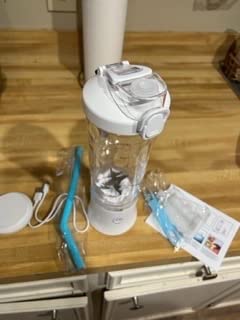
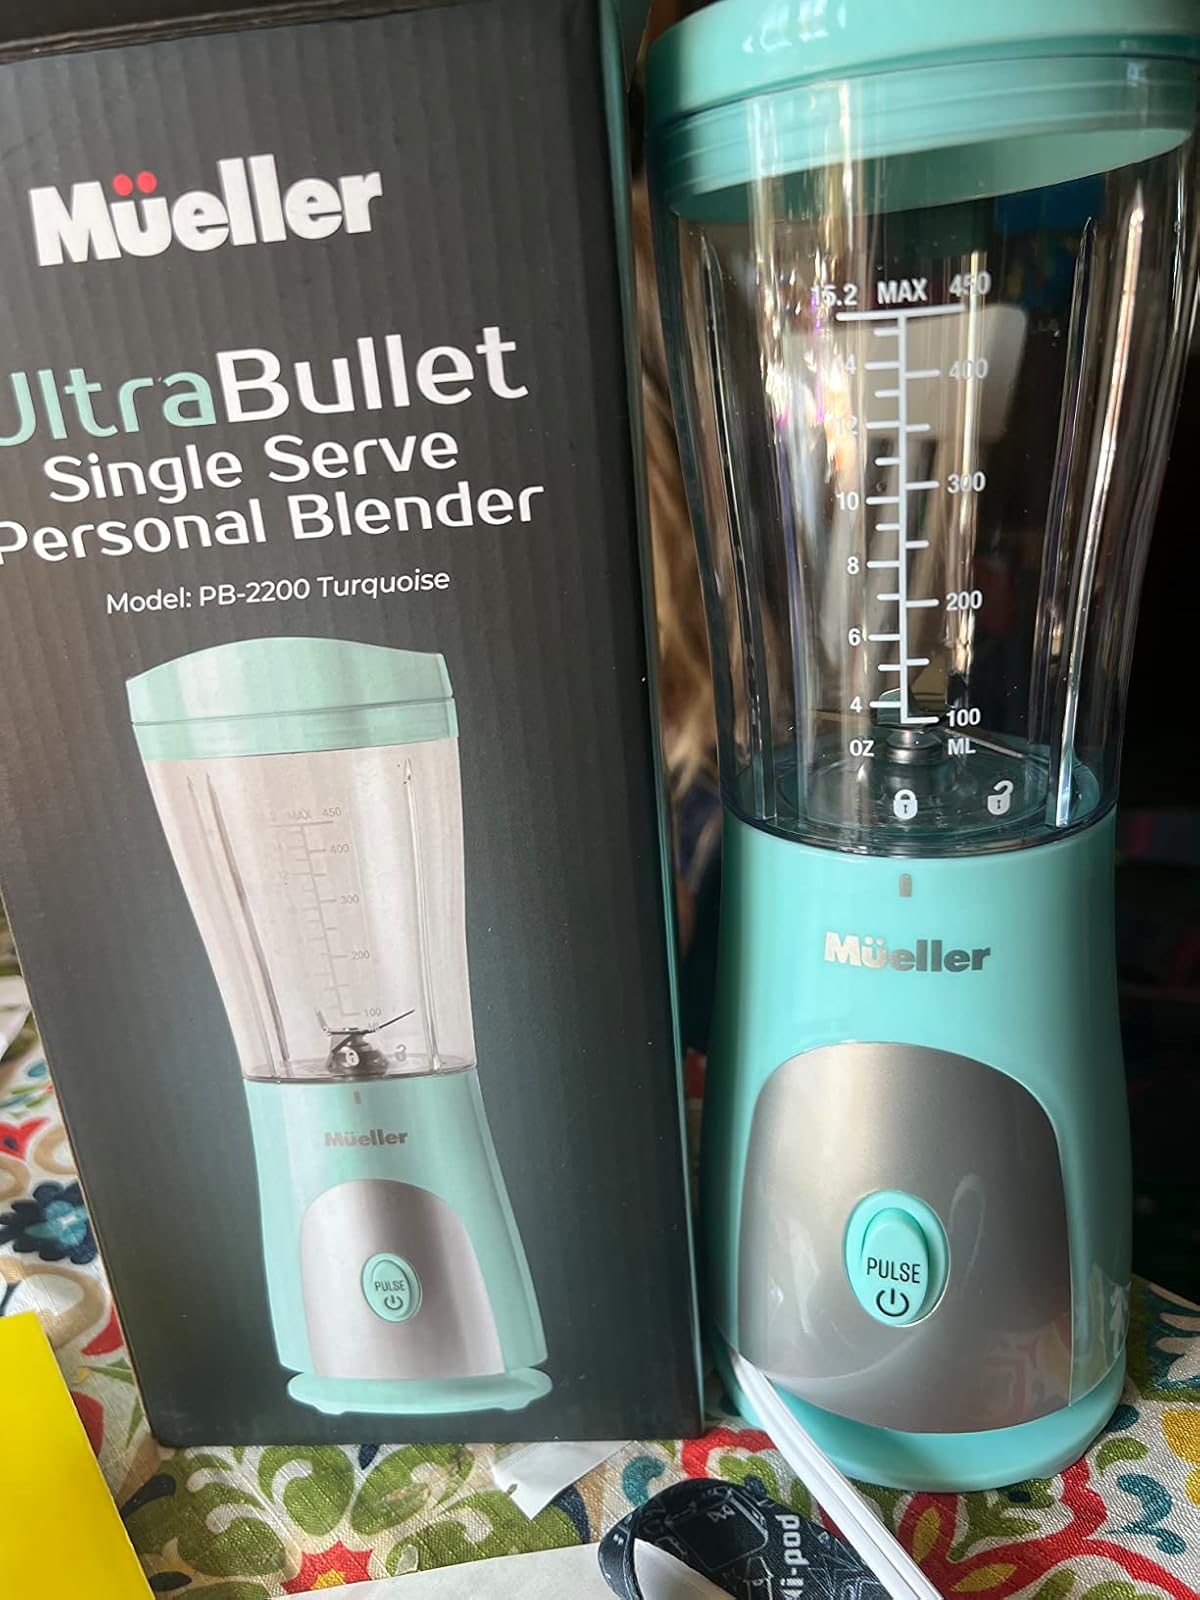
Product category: items_blender
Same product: no